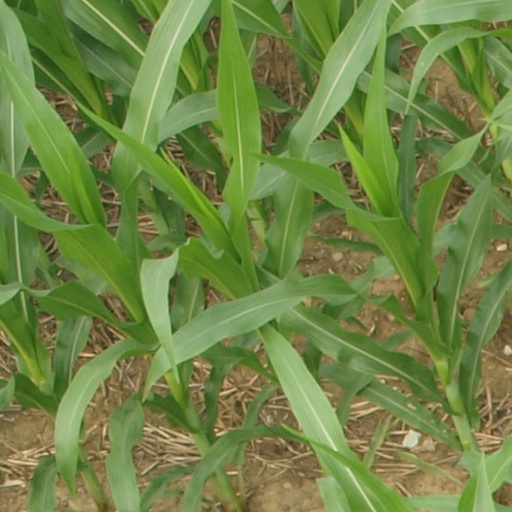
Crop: maize; corn